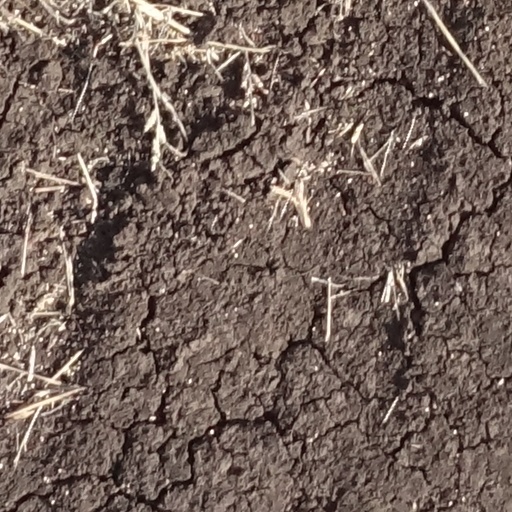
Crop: sorghum